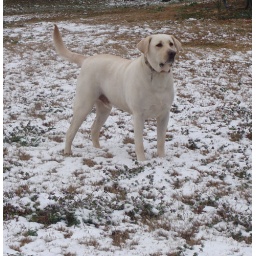
Max the dog and rusty the tractor in Odenville St Clair county